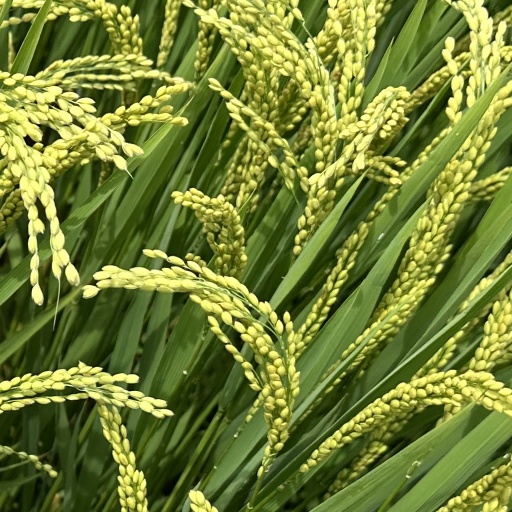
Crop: rice